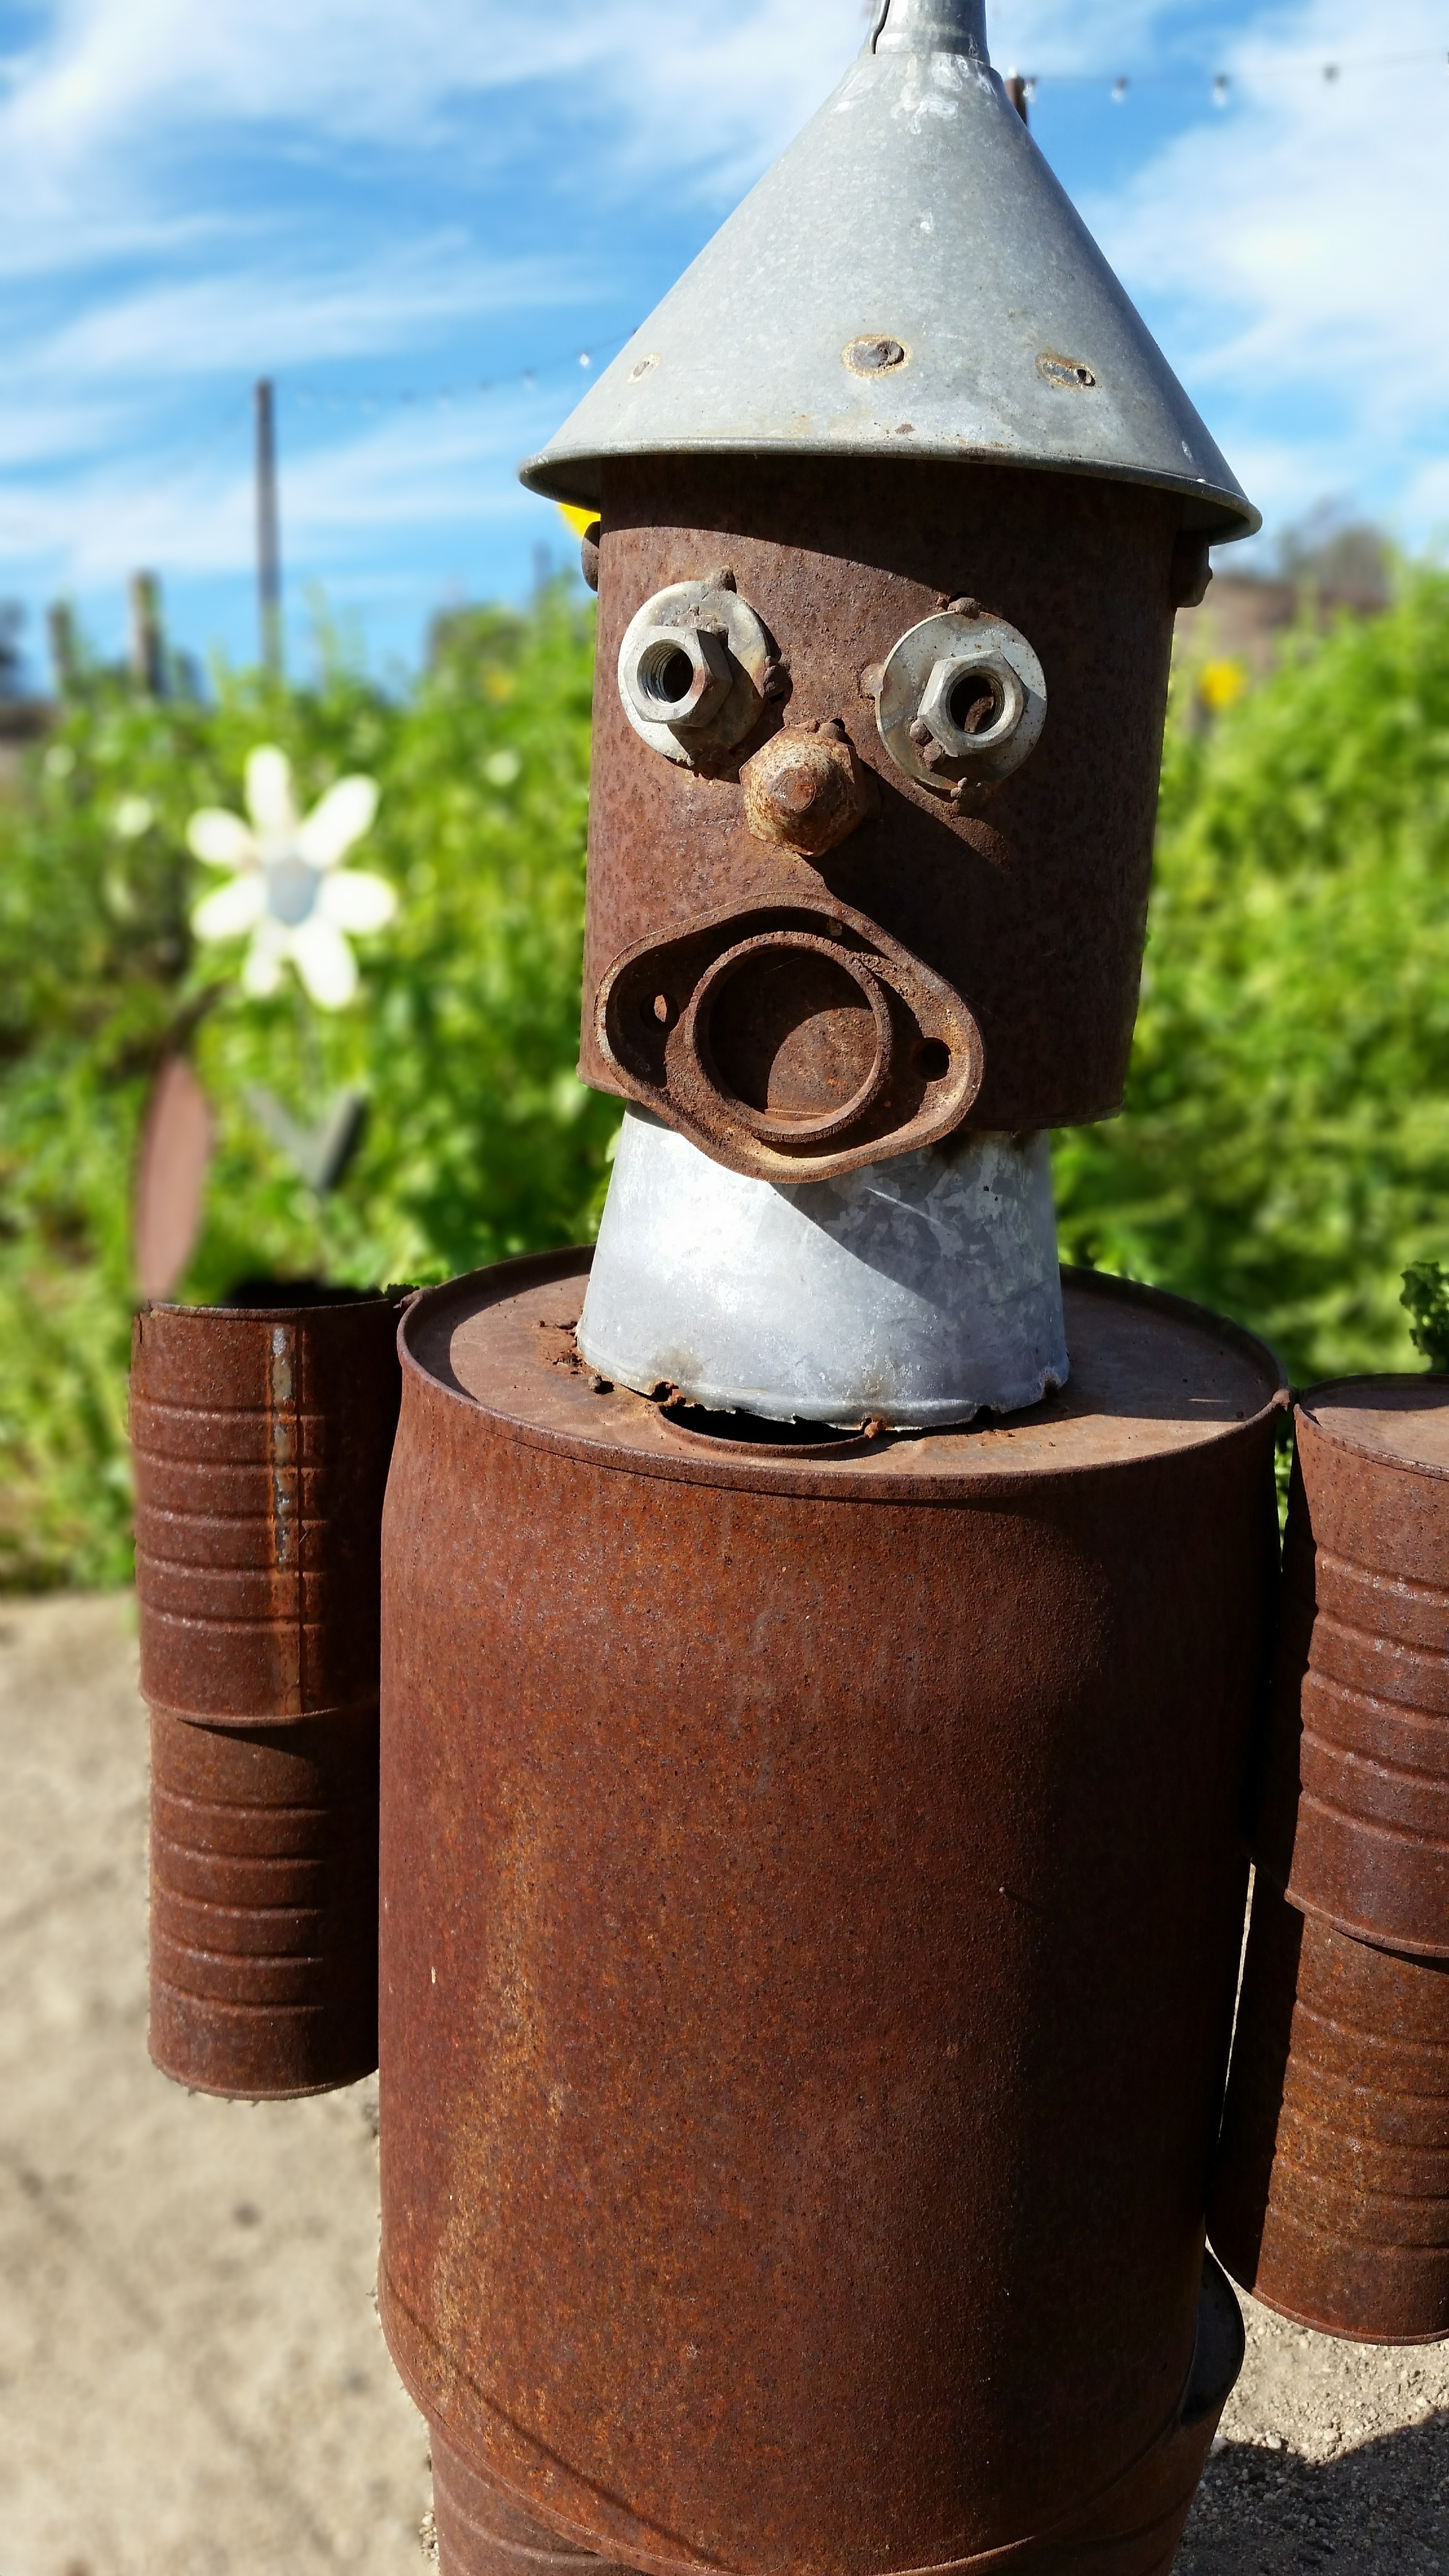
nature, blossom, plant, vintage, flower, old, country, rustic, summer, floral, bouquet, spring, green, natural, fresh, blooming, garden, lighting, season, sculpture, art, design, day, man made object